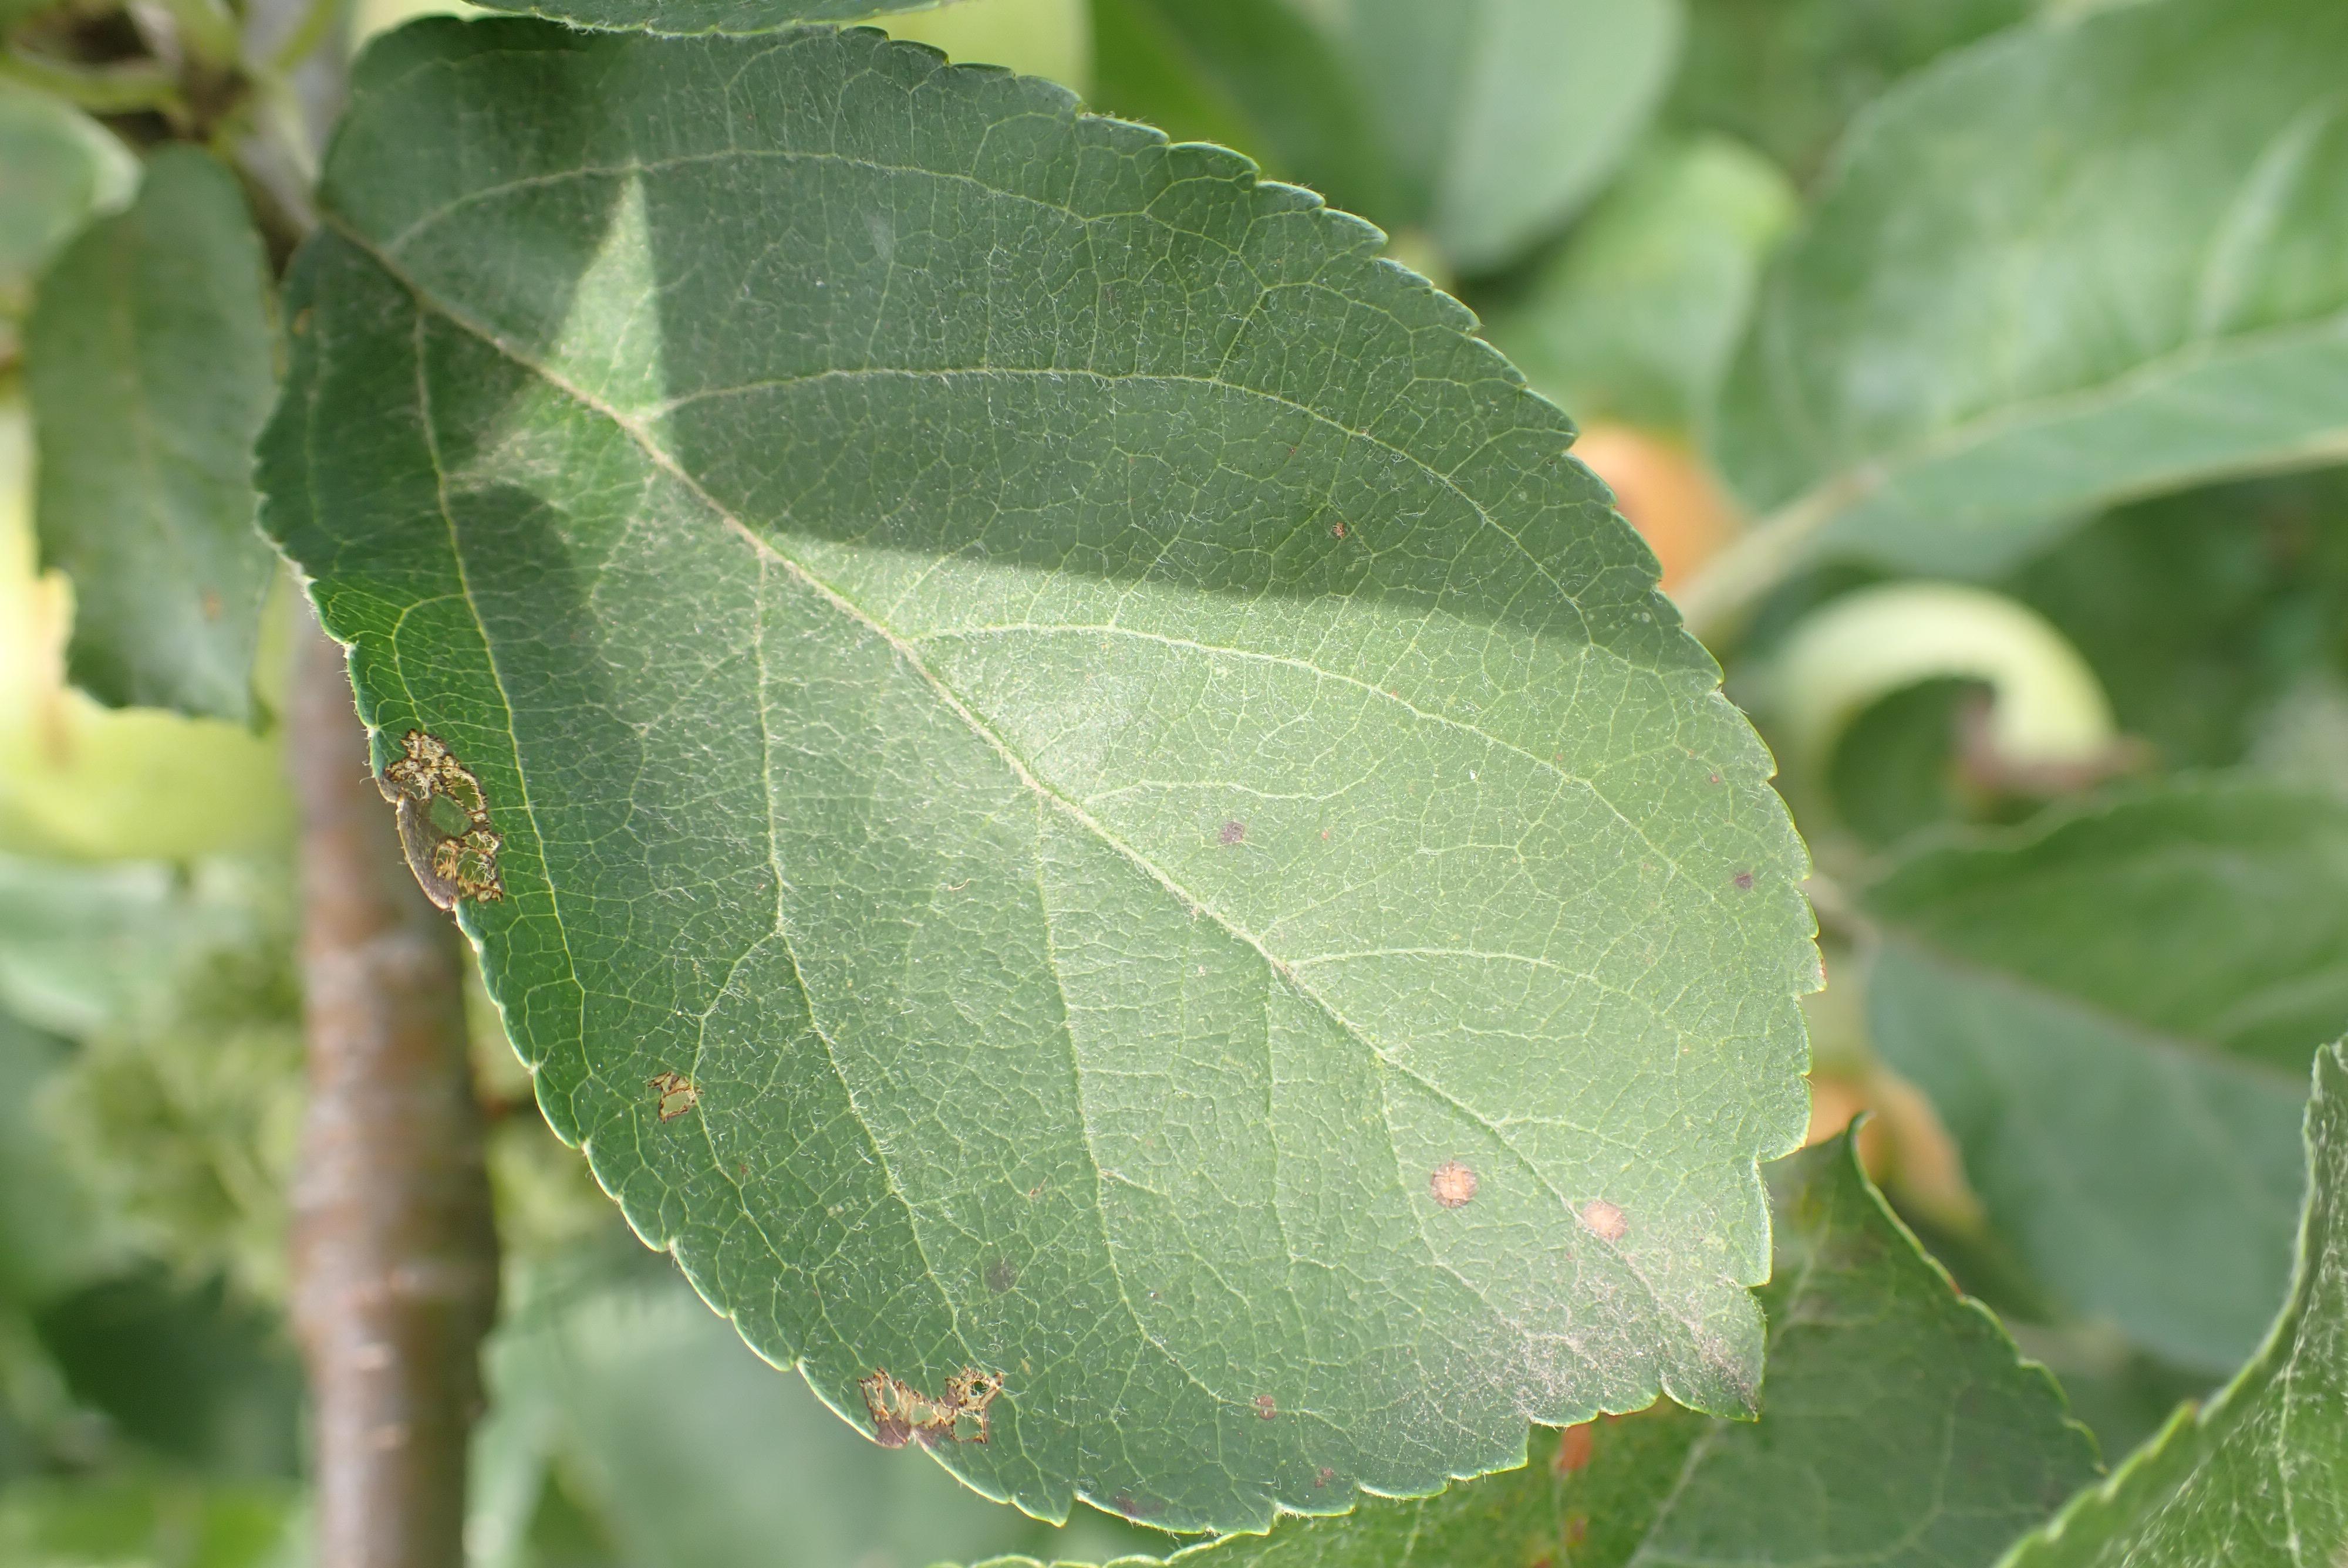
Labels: frog_eye_leaf_spot